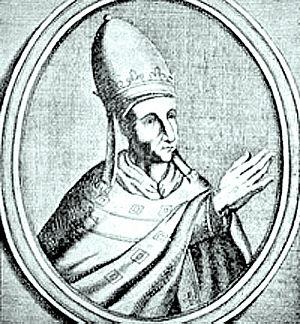
Jean XXII en prière
L'histoire de Lyon inventorie, étudie et interprète l'ensemble des événements du passé liés à cette ville.
Jacques Duèze, né en 1244 à Cahors, mort en 1334 à Avignon, issu d'une famille de la bourgeoisie aisée de Cahors, devient le 196ᵉ pape de l’Église catholique en 1316 sous le nom de Jean XXII.
Lyon à la fin du Moyen Âge a lié son sort à la France avec sa soumission au Roi Philippe le Bel, en 1312 par le traité de Vienne. Elle reste toutefois encore longtemps à la marge des grands conflits de ce temps, ne subissant pas les horreurs de la guerre de Cent Ans. La cité ne connait pas davantage d'essor économique sur une période qui n'est pour elle, que la continuation d'un long Moyen Âge. Elle sort du Moyen Âge pour entrer dans la Renaissance autour des années 1460, avec l'essor rapide des foires de Lyon.
L'Histoire du christianisme à Lyon retrace presque deux millénaires de présence de cette religion dans la ville de Lyon. La première mention de la présence de la religion révélée date du IIᵉ siècle et décrit les évènements menant aux martyrs de Lyon.